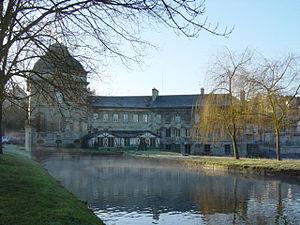
Pavillon de Manse à Chantilly. Le Pavillon de Manse est un témoin unique de l’histoire des «
Cet article recense les monuments historiques de l'est de l'Oise, en région des Hauts-de-France, en France.